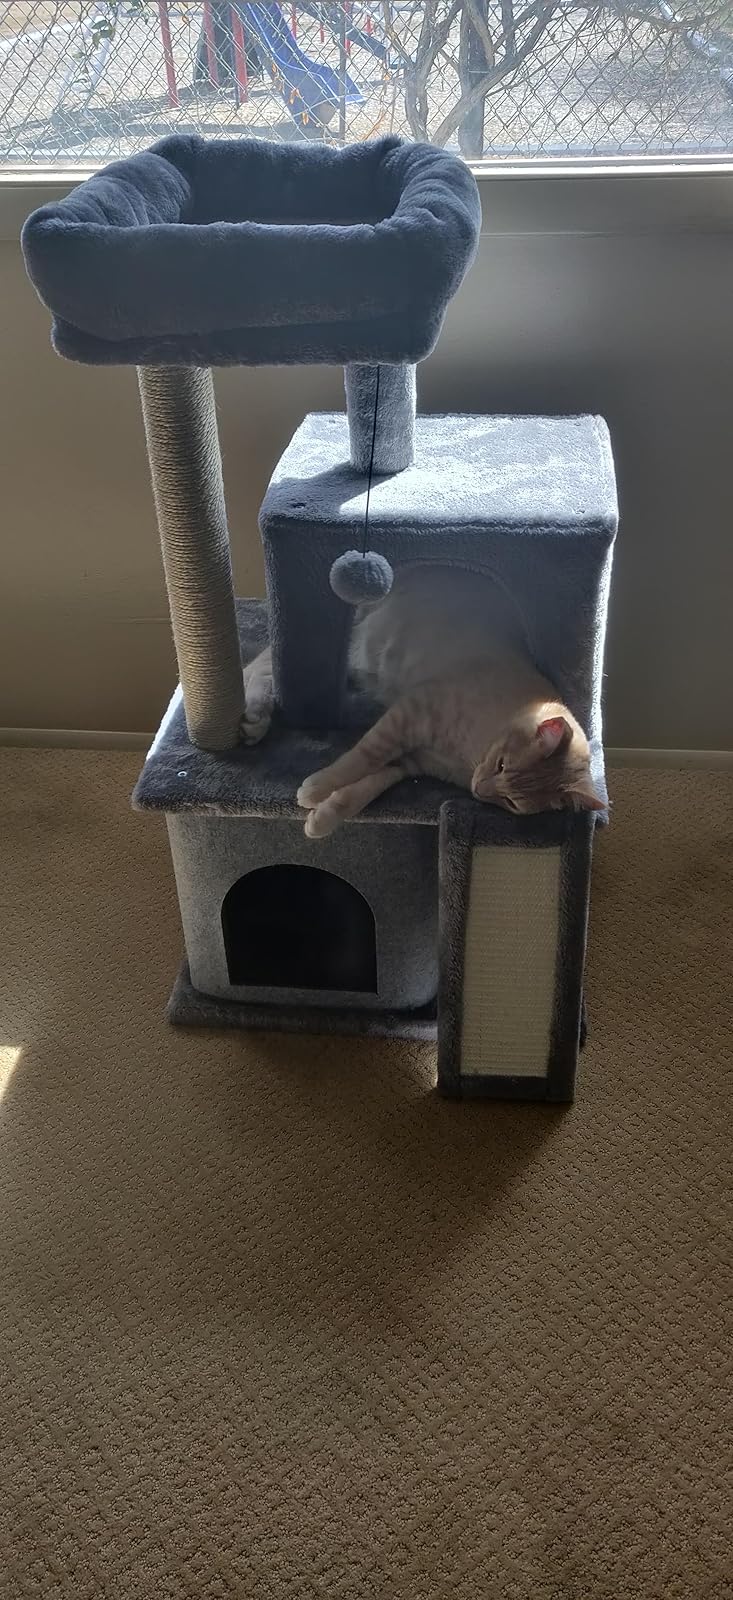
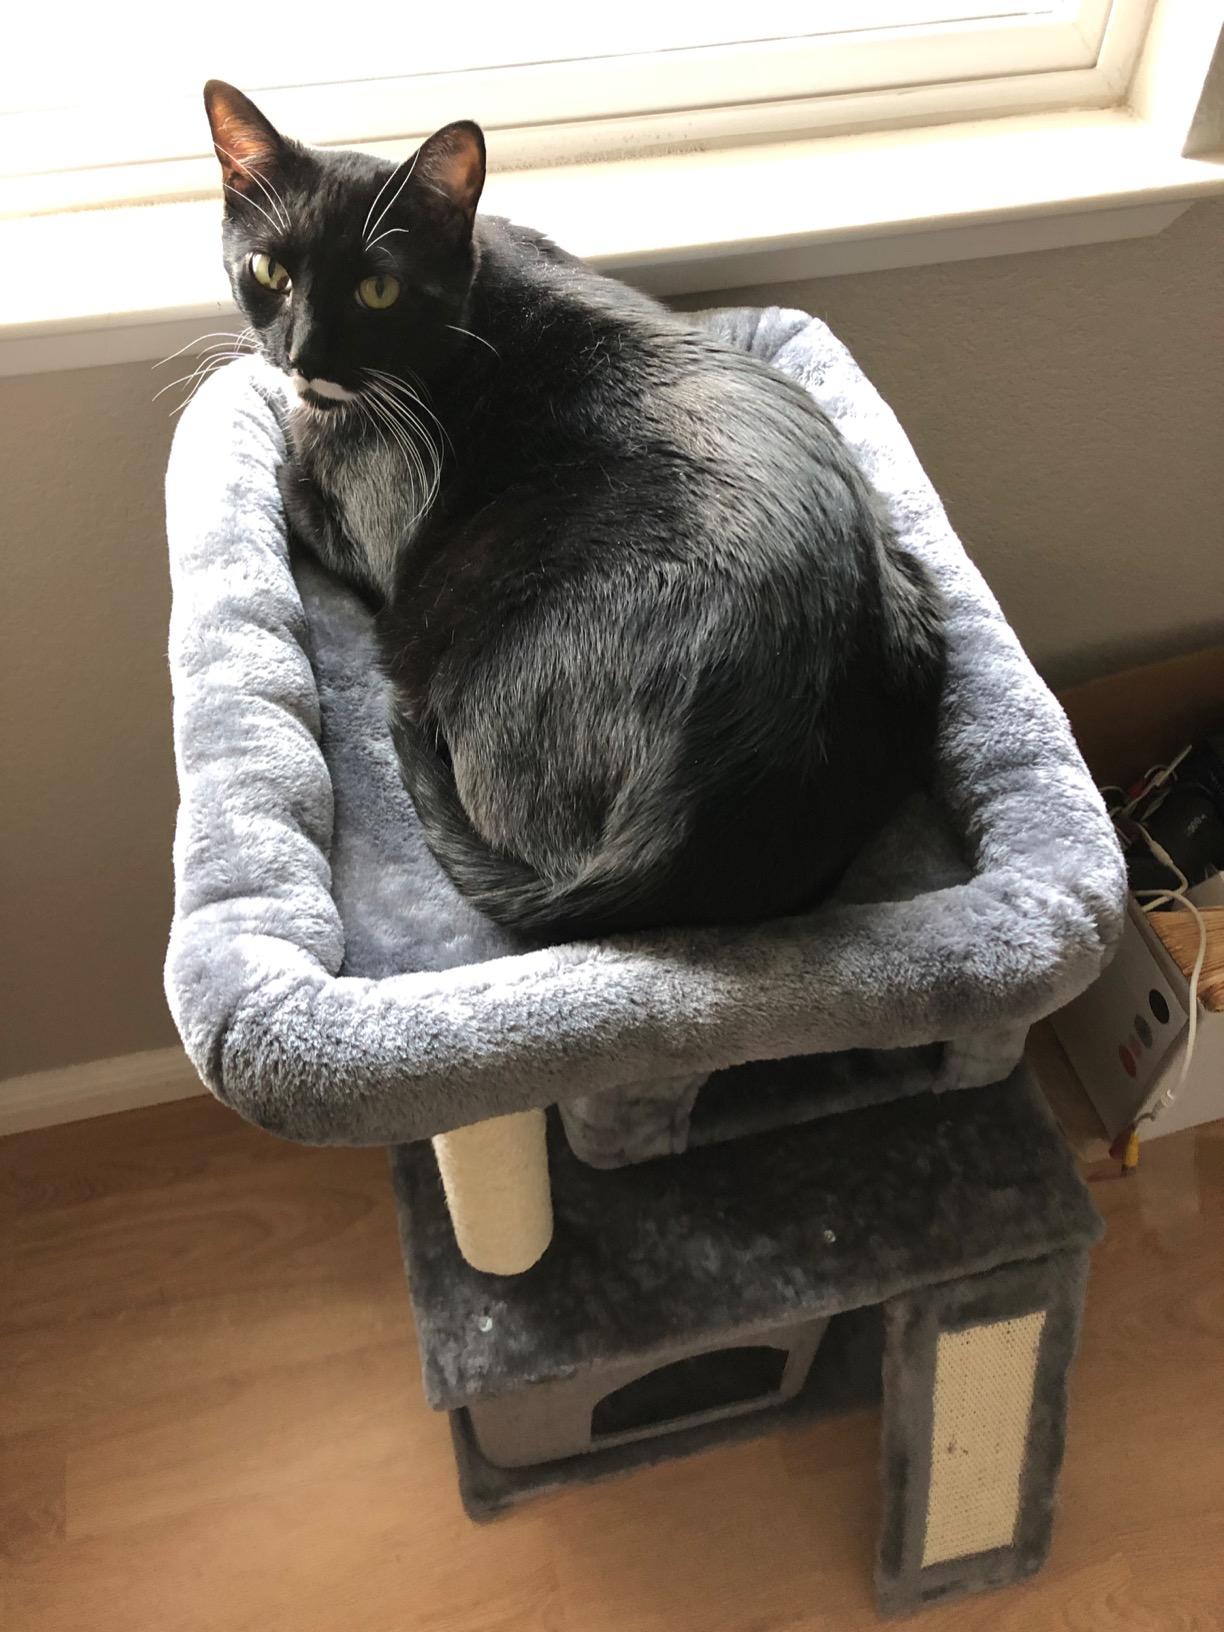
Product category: items_cat tree
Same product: yes